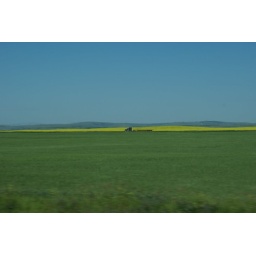
truck in rape field :o)